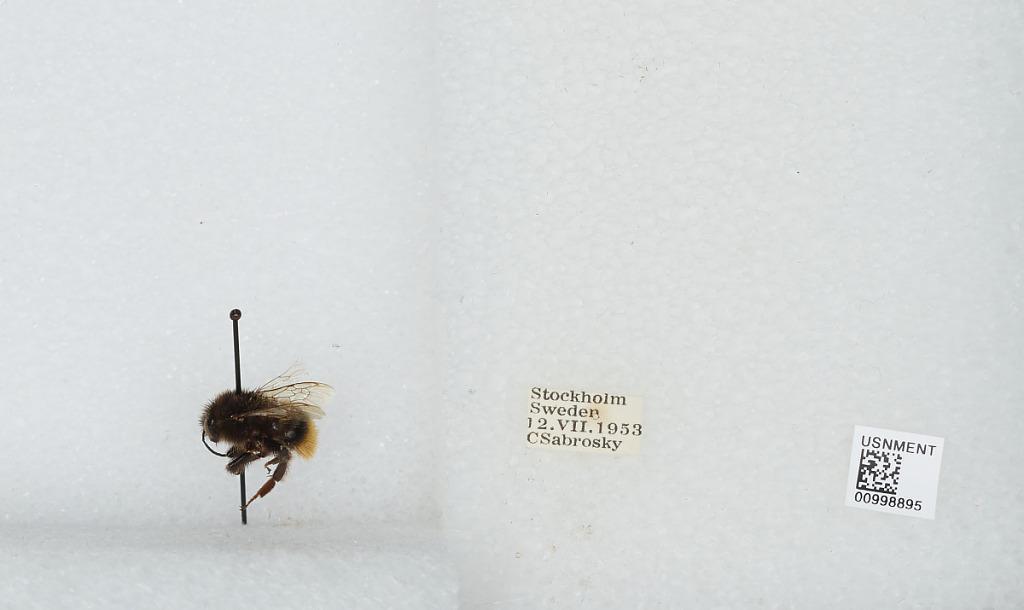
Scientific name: Bombus (Thoracobombus) ruderarius (Müller)
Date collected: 1953-7-12
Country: Sweden
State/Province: Stockholm
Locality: Stockholm
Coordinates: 59.3294, 18.0686